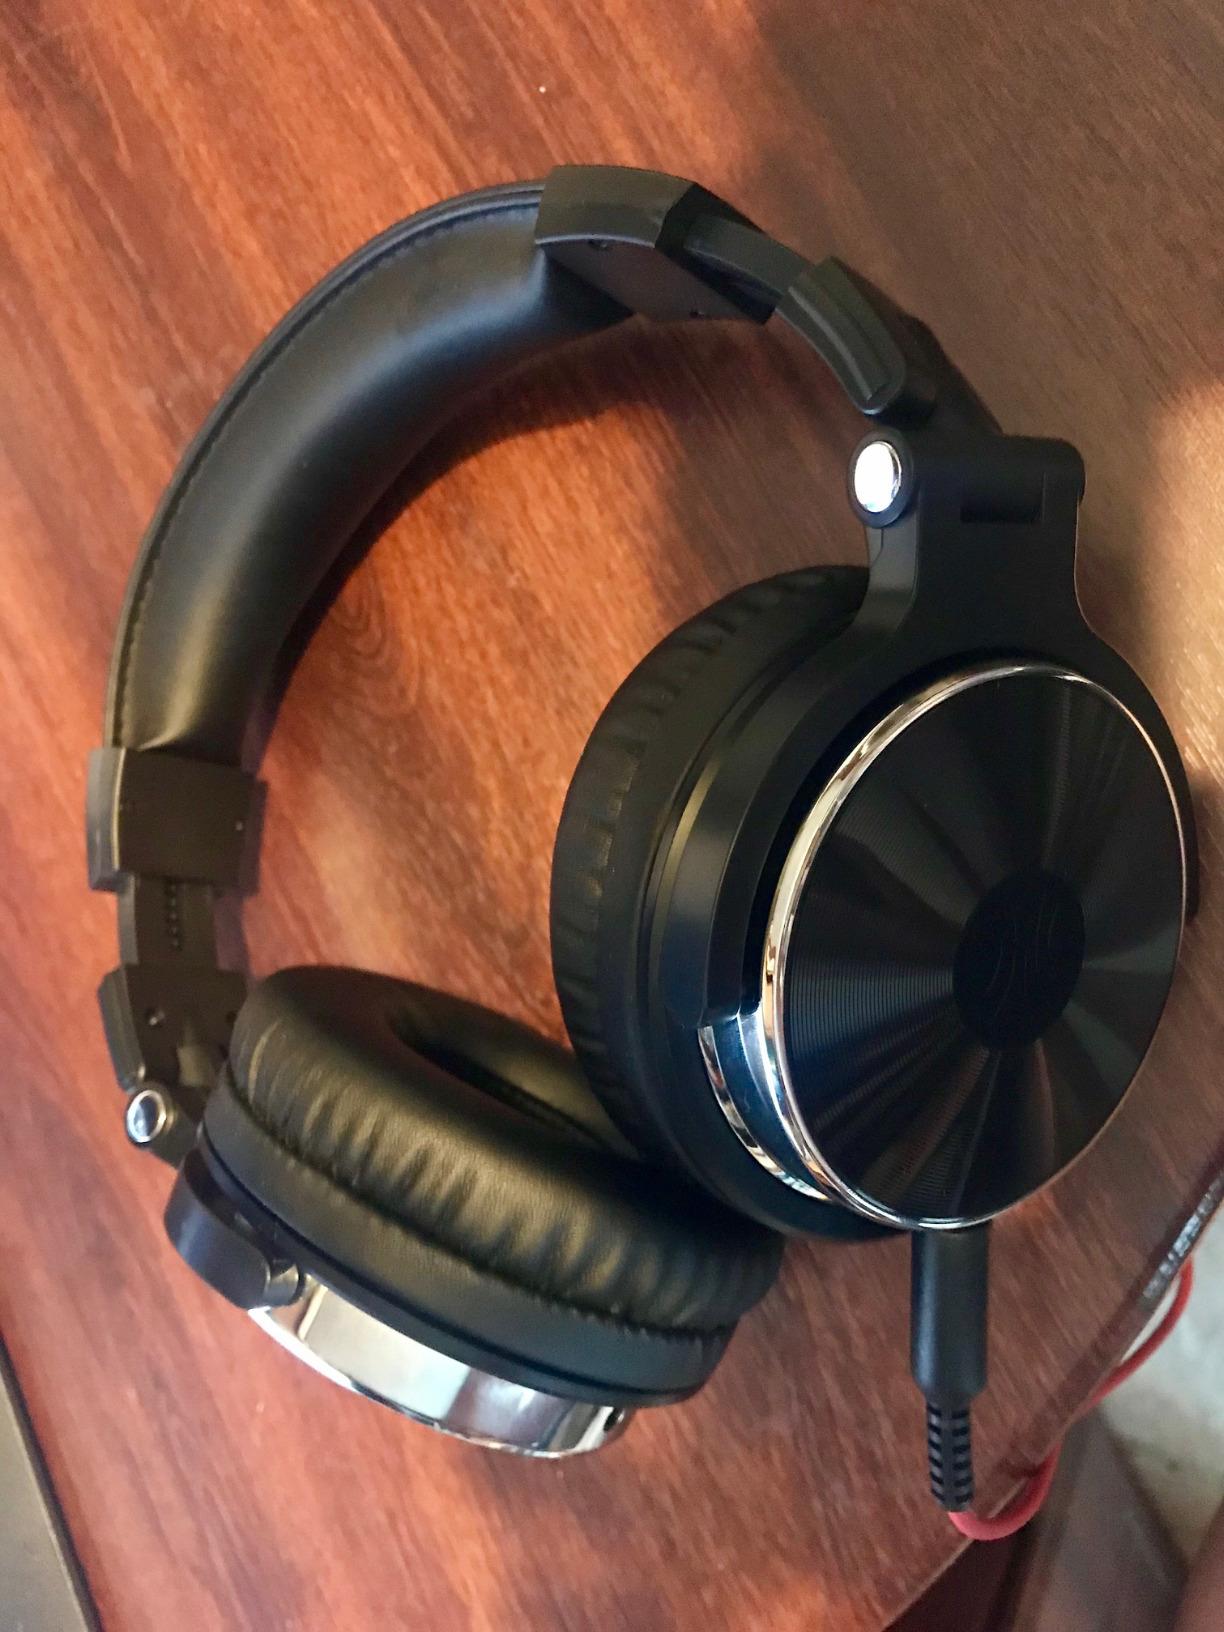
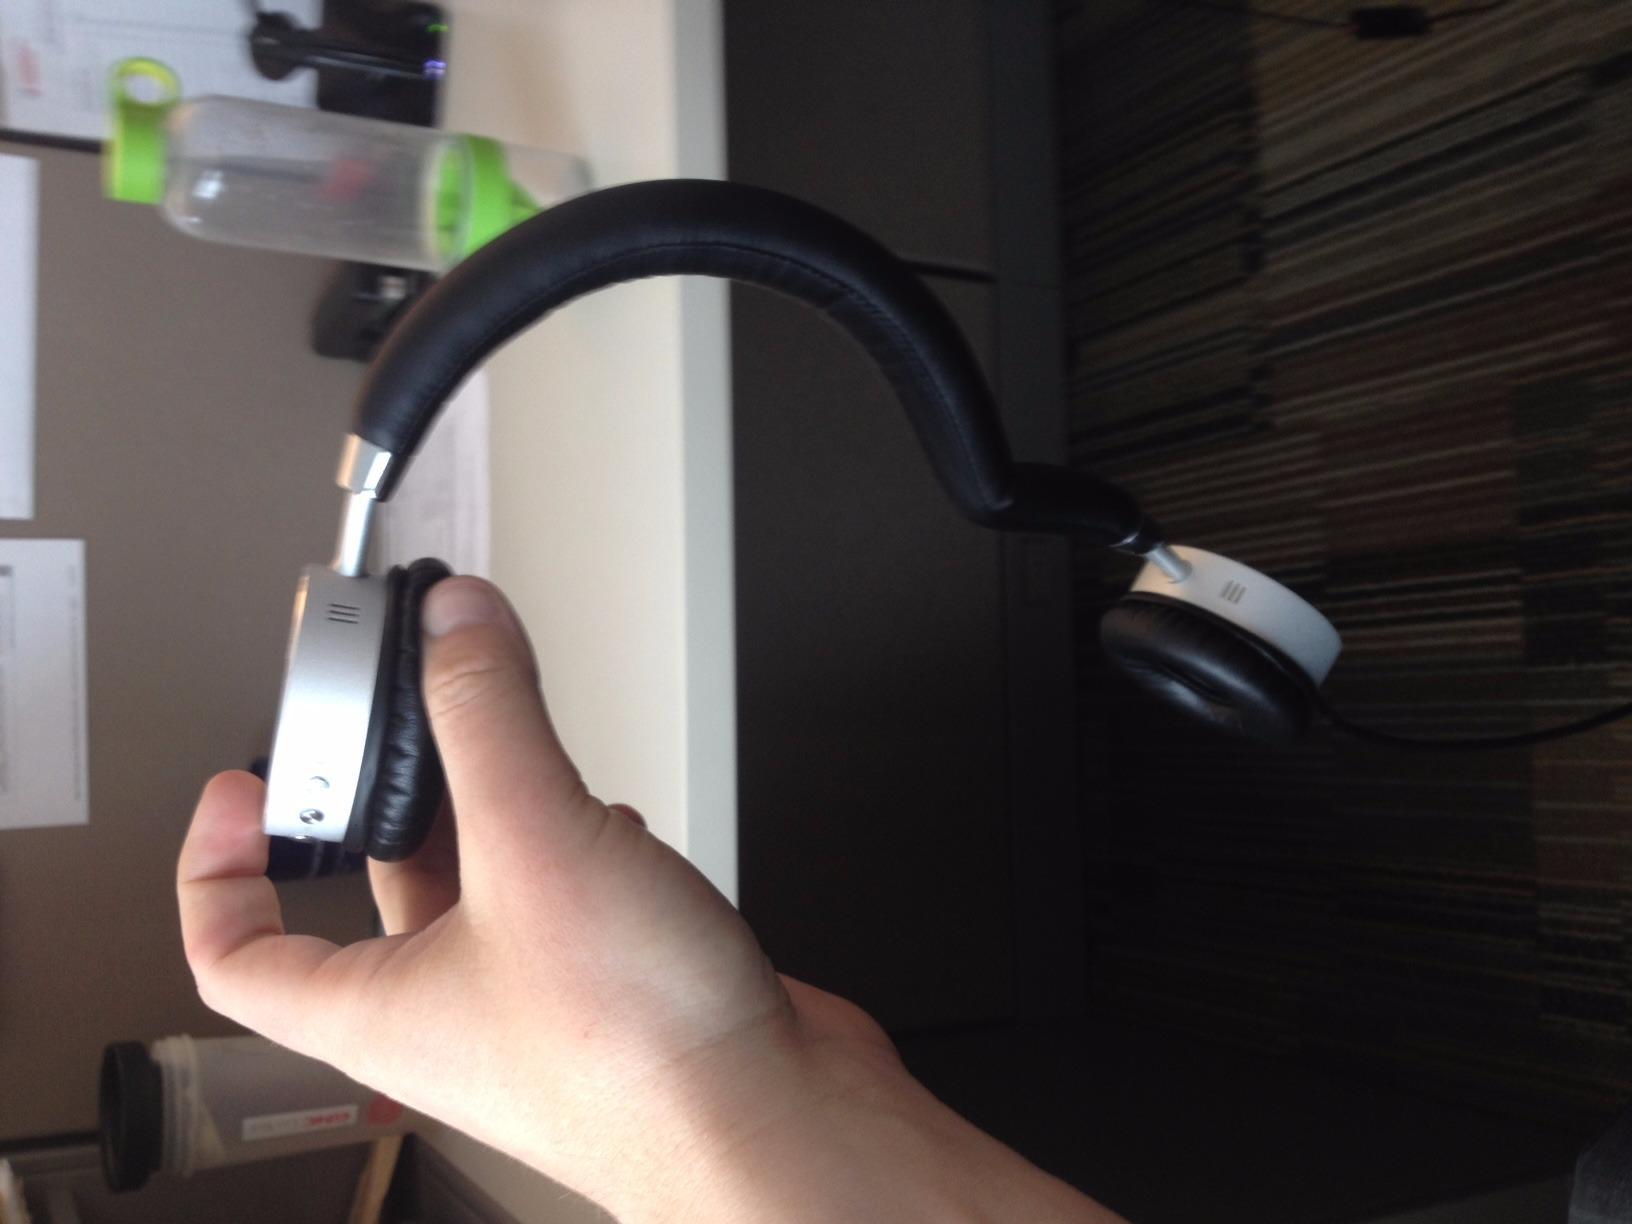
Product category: headphones
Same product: no